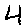
Label: 4